Sana Makbul

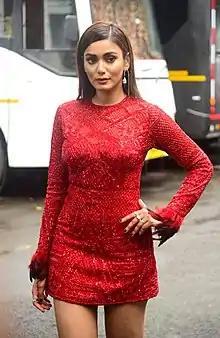
Makbul in 2021

Sana Makbul Khan (born 13 June 1993) is an Indian model and actress who mainly works in Hindi television along with Telugu films and Tamil Films. She is best known for her roles as Lavanya Kashyap in StarPlus romantic daily soap "Iss Pyaar Ko Kya Naam Doon?" and Dr. Aliya Kothari (née Sanyal) in Colors TV supernatural drama "Vish". Makbul khan made her film debut in 2014 with the Telugu film "Dikkulu Choodaku Ramayya". In 2021, she participated in the stunt-based show "", and emerged as a semifinalist. In 2024, she participated in ""Bigg Boss OTT Season 3"", and emerged as the winner of the season.